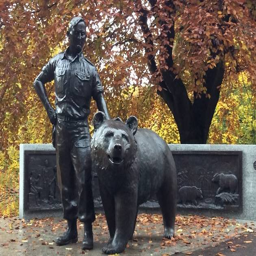
person and friends : the stories behind statues